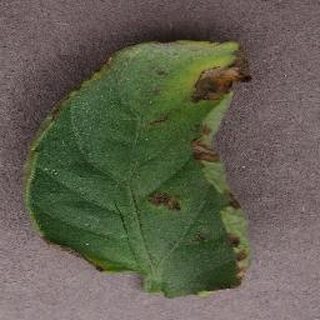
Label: tomato_bacterial_spot